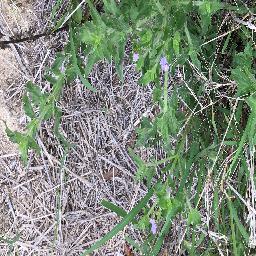
Label: siam_weed